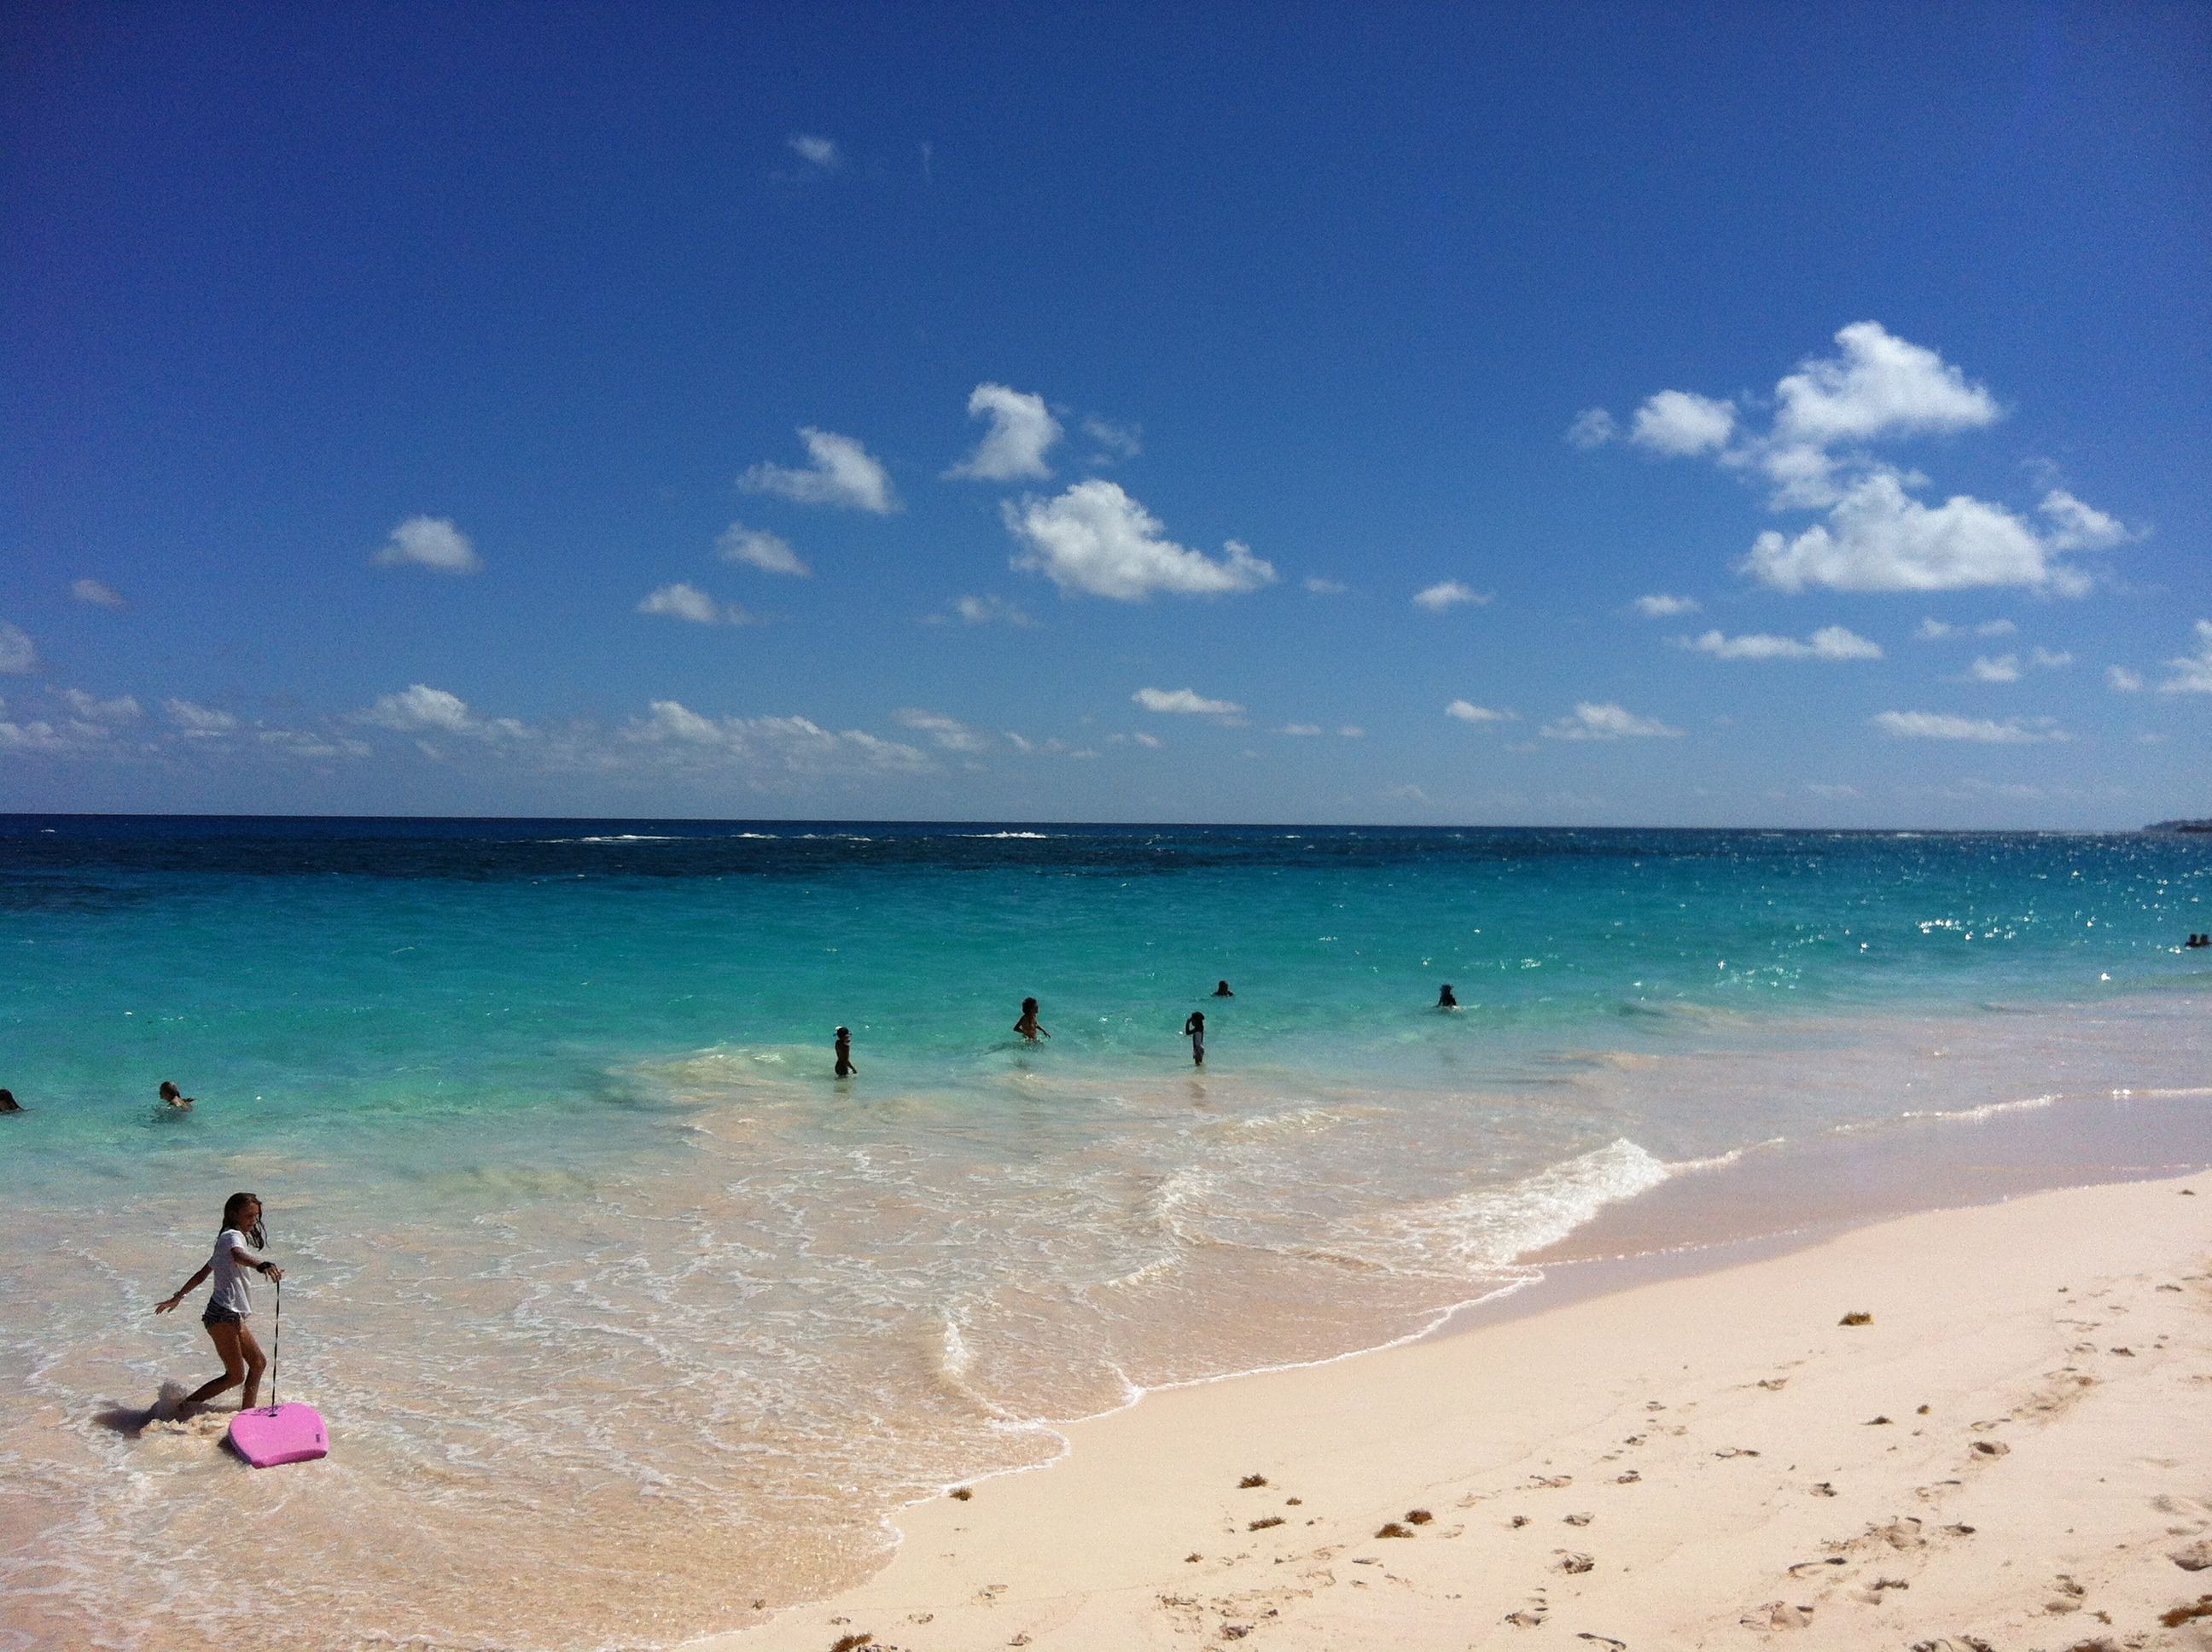
beach, sea, coast, water, nature, outdoor, sand, ocean, horizon, sky, shore, wave, coastal, vacation, coastline, seaside, environment, scenic, seascape, lagoon, bay, body of water, marine, caribbean, cape, bermuda, wind wave